Image warping

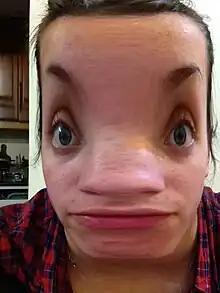
Image warping example

Image warping is the process of digitally manipulating an image such that any shapes portrayed in the image have been significantly distorted. Warping may be used for correcting image distortion as well as for creative purposes (e.g., morphing). The same techniques are equally applicable to video.